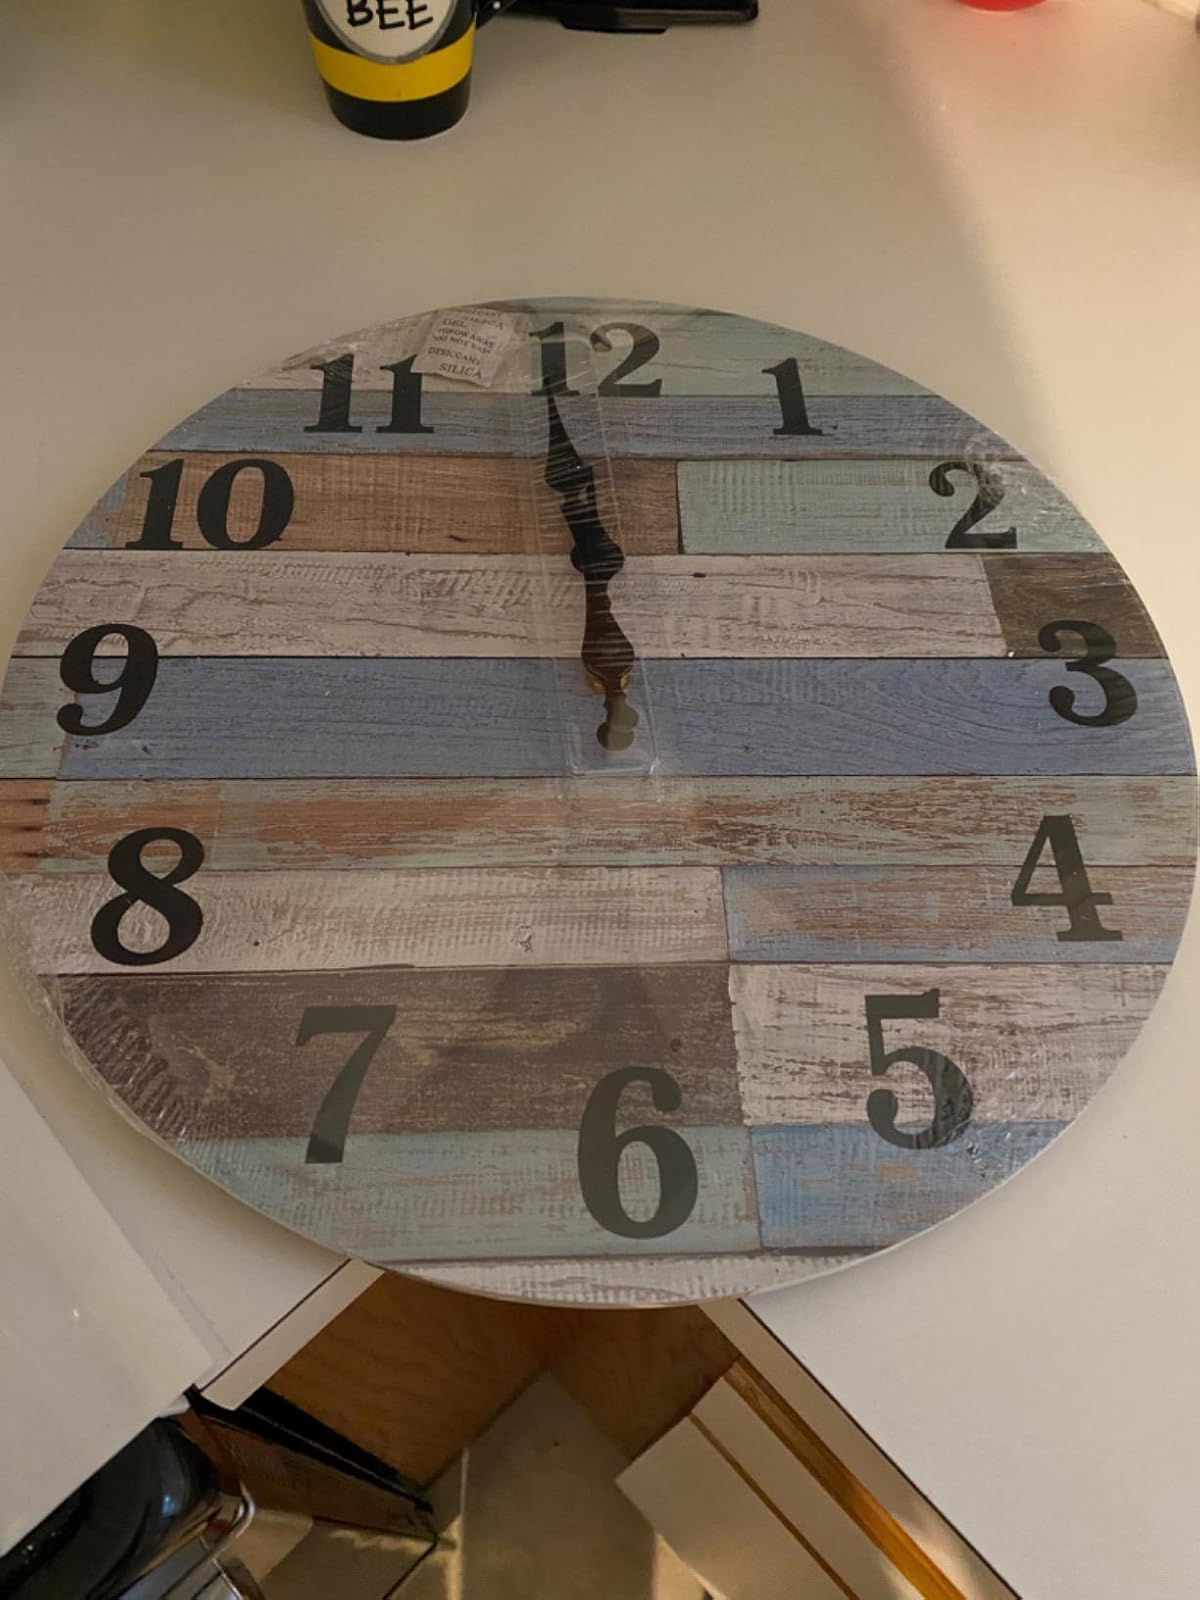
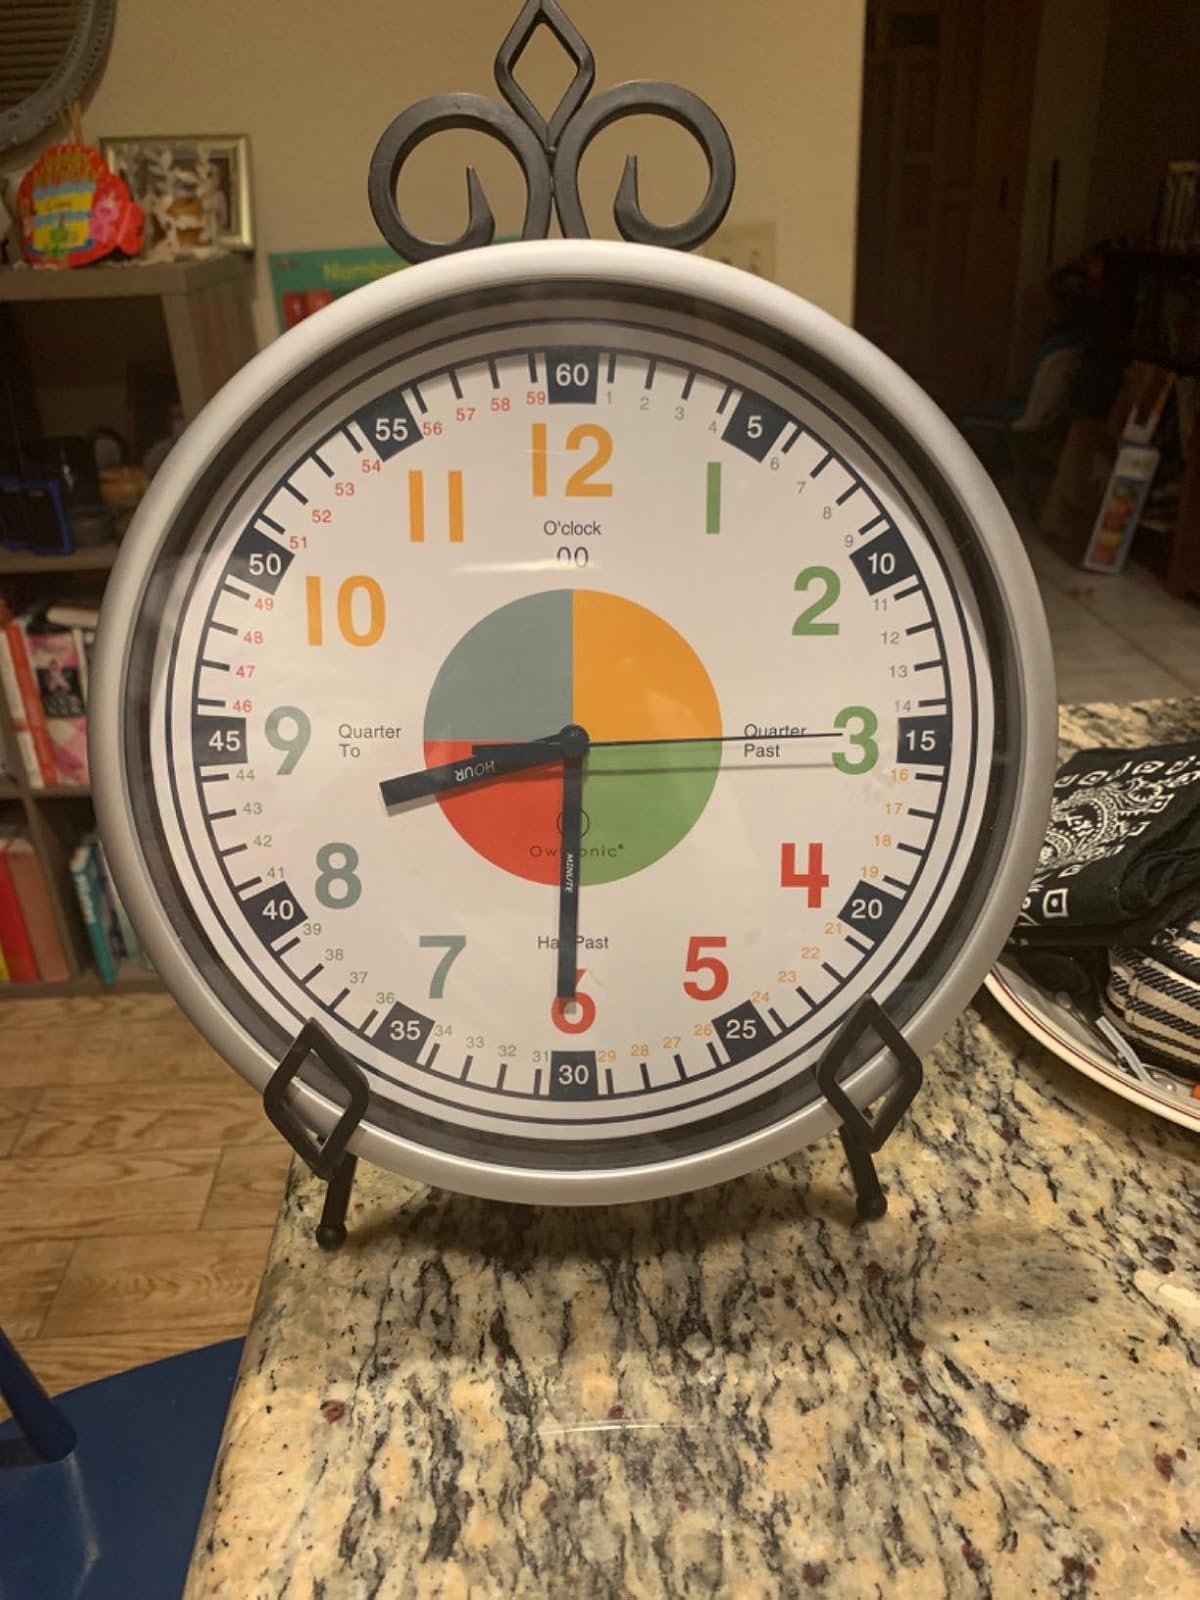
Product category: clock
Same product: no